2018 Copa do Brasil finals

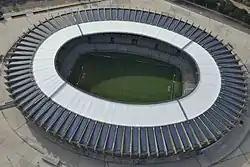
Mineirão in Belo Horizonte hosted the first leg.

Egídio (Cruzeiro), booked in the first leg, Ángelo Araos (Corinthians) sent off in the first leg, and Sassá (Cruzeiro), suspended six games, were ruled out of the second leg.